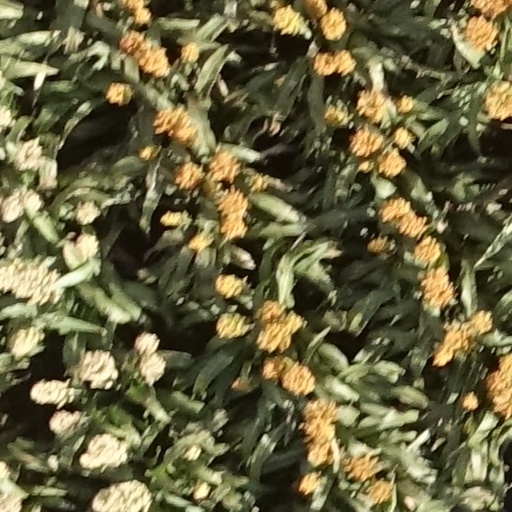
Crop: sorghum